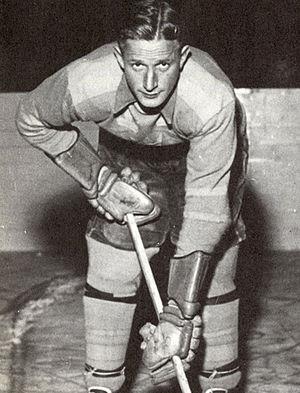
Hans Öberg, né le 21 novembre 1926 à Hemlingby en Suède et mort le 11 mars 2009 à Gävle, est un joueur professionnel suédois de hockey sur glace qui évoluait en position d'ailier.